Pork roll

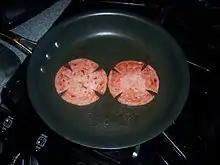
Two slices of pork roll, frying in a pan

Pork roll is a processed meat commonly available in New Jersey and neighboring states.